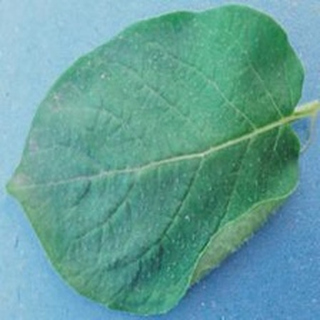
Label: healthy_potato